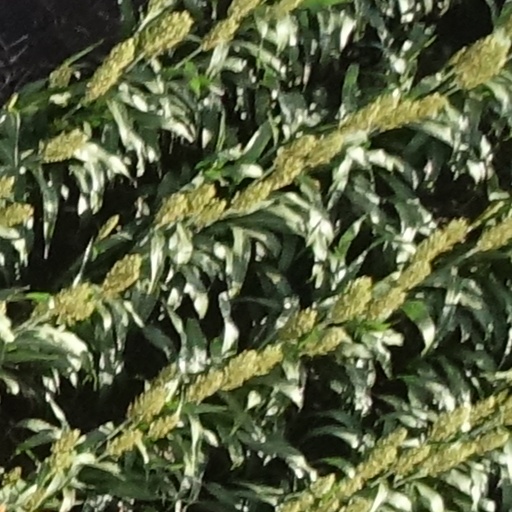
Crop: sorghum